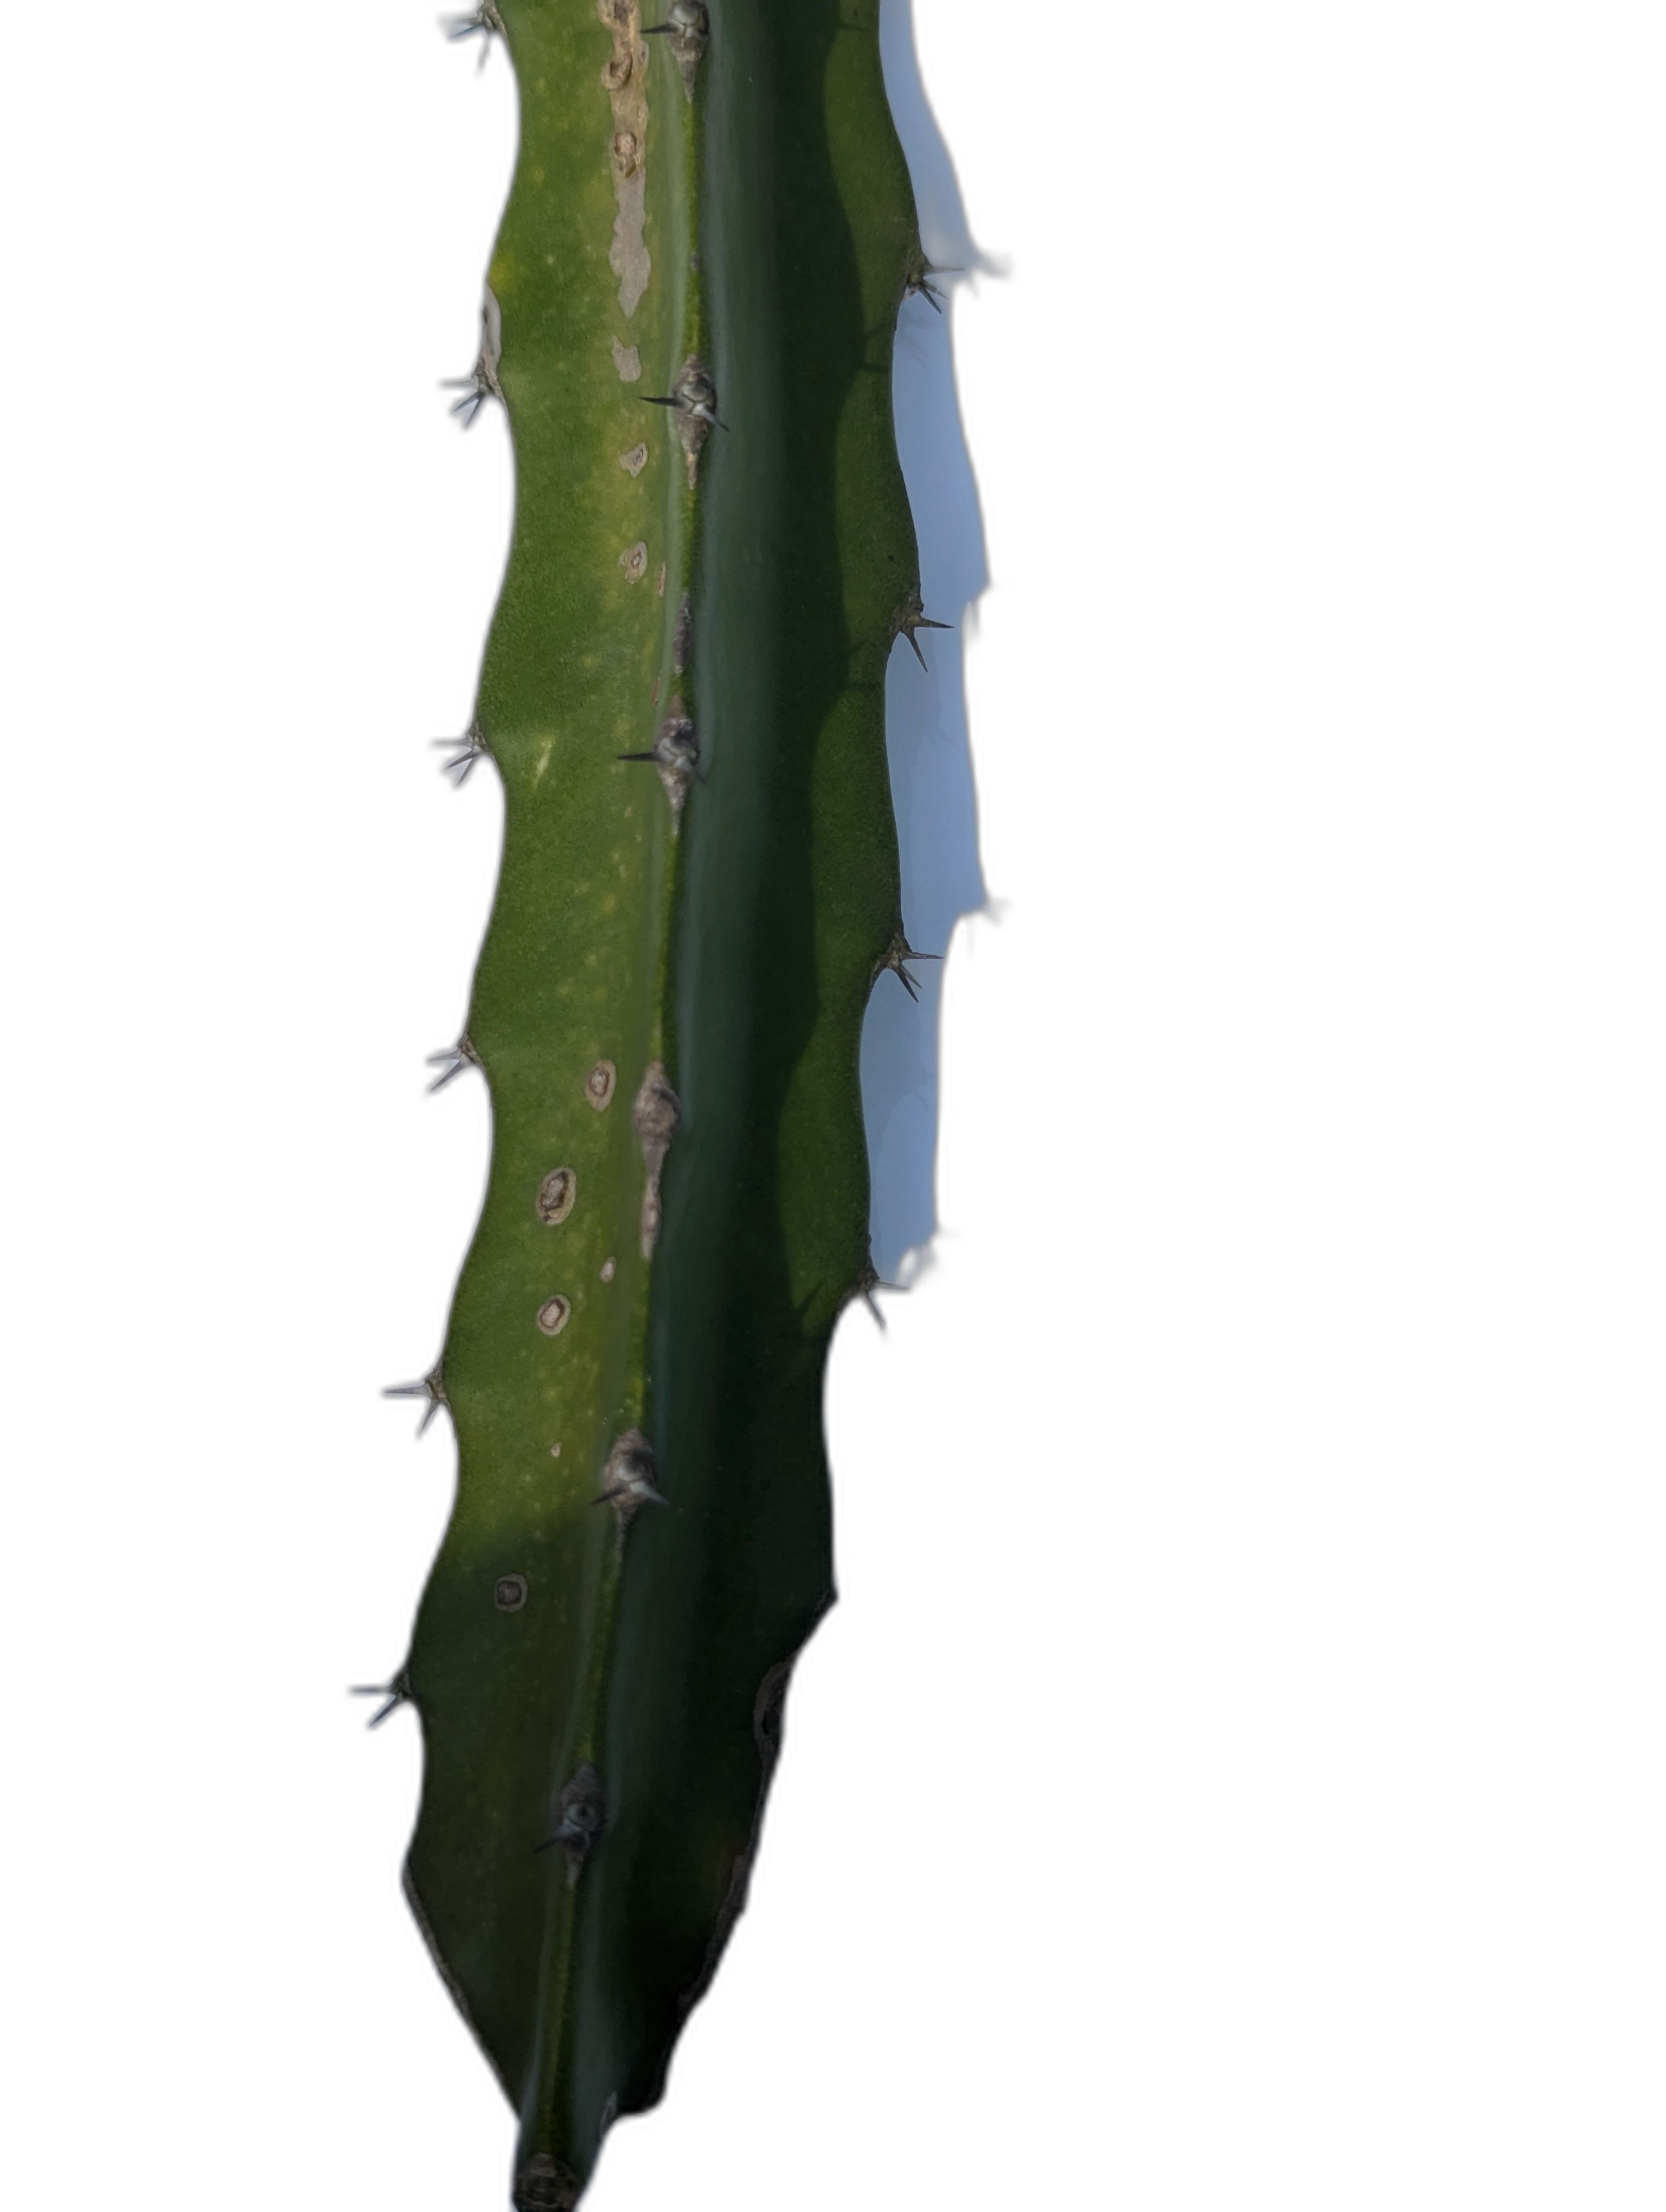
Label: Good leaf